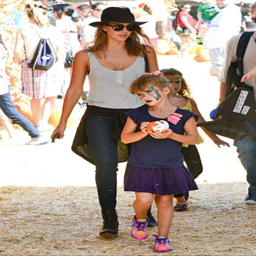
actor and award winner enjoyed a day out .